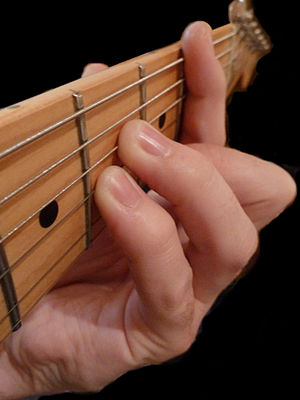
Barregreb
Akkorden Bm i barregreb.
Et barregreb eller barrégreb er en guitarteknik, som især bruges til akkordspil. Barregrebet forekommer ved, at man med pegefingeren presser alle strengene ned lige inden et af båndene, så tonerne fra hver streng hæves med et antal halvtoner svarende til det valgte bånd. Selve barregrebet suppleres normalt ved, at de tre øvrige fingre presser andre nærtliggende bånd, så det giver den ønskede akkord.